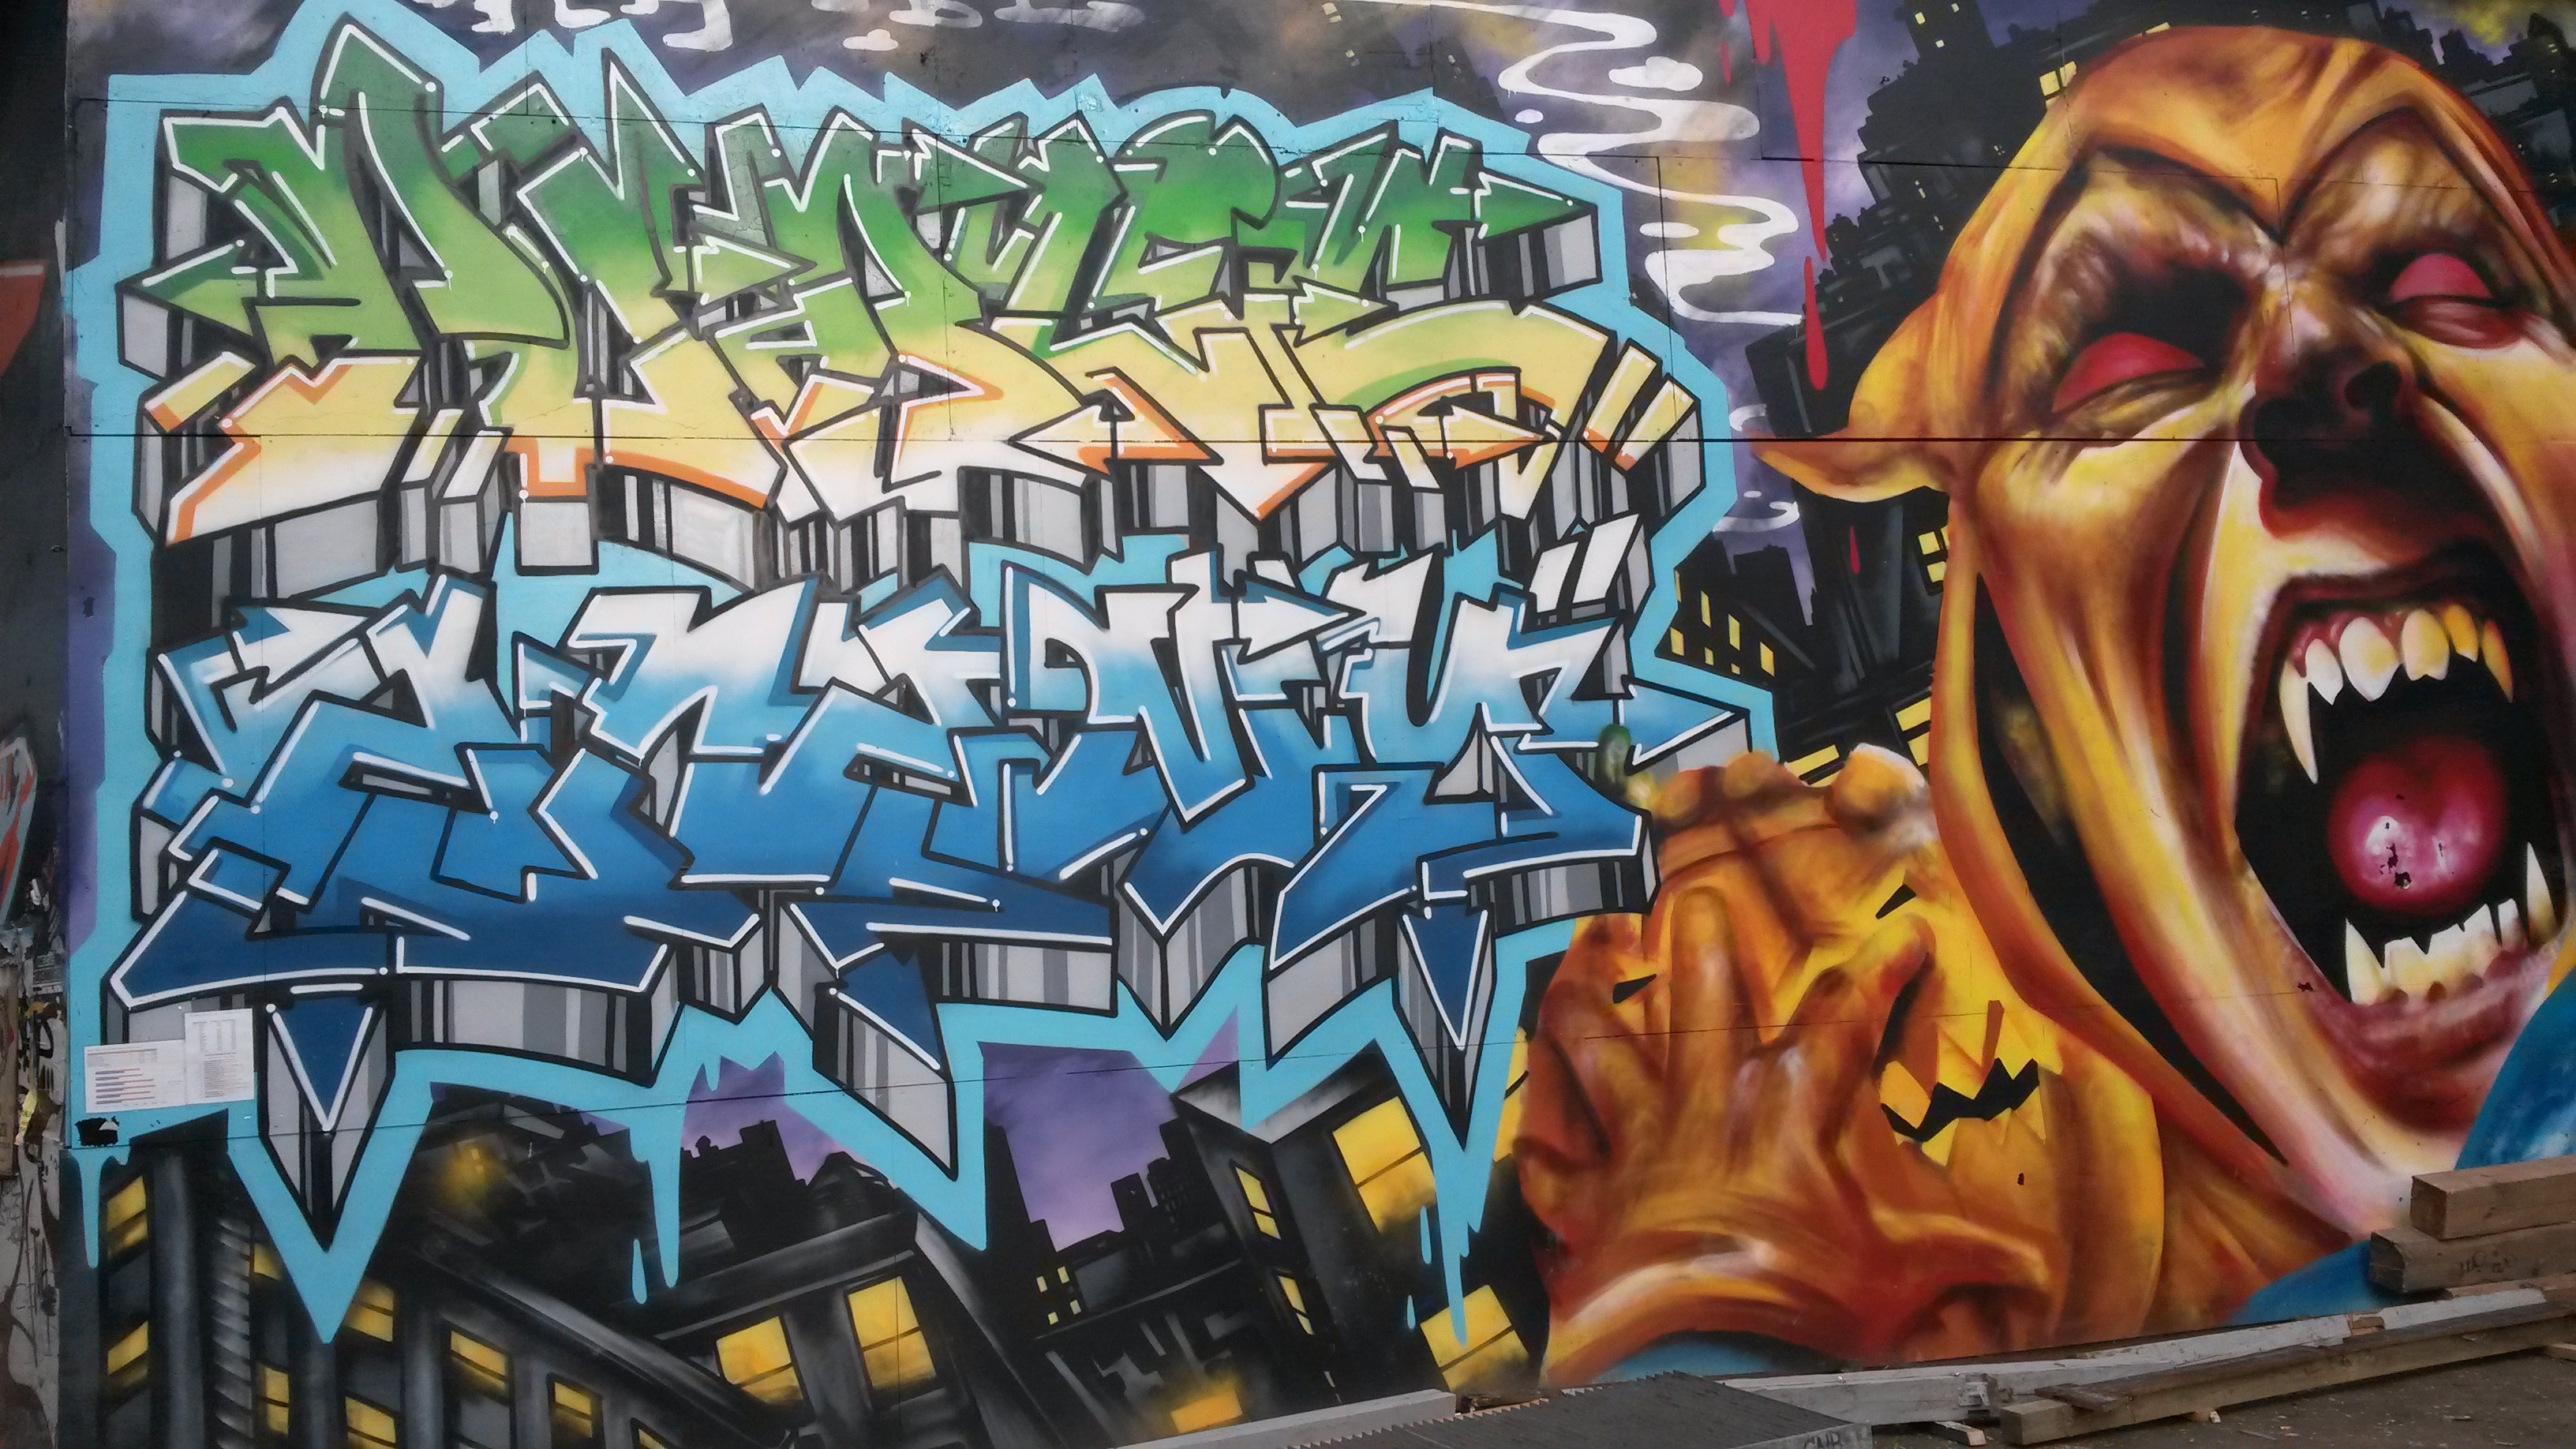
graffiti, street art, art, vandalism, mural, copenhagen, comic book